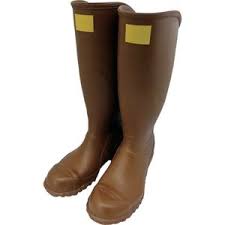
Waste category: shoes